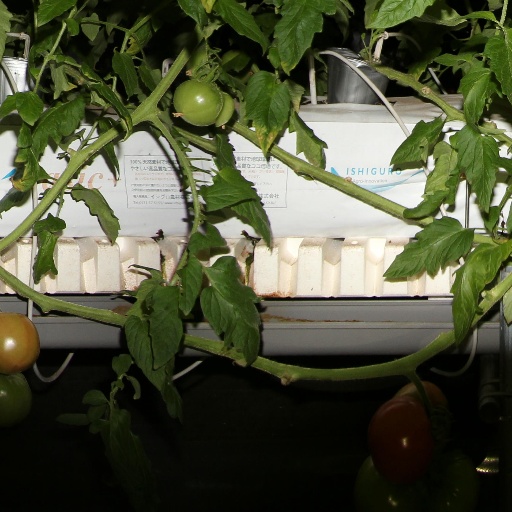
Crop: tomato